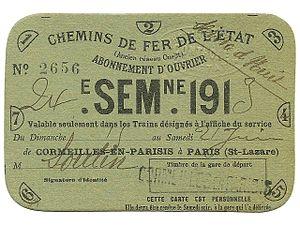
Carte d'abonnement hebdomadaire d'ouvrier, des Chemins de Fer de l'État.
L’Administration des chemins de fer de l'État, ou Réseau de l'État a été créée par le gouvernement français à la fin du XIXᵉ siècle et complétée au début du XXᵉ siècle. Son réseau résulte de l'incorporation des concessions successives de petites compagnies tombées en déshérence et de la faillite de la Compagnie des chemins de fer de l'Ouest. Après l'absorption de cette Compagnie, le réseau était également dénommé Ouest-État.